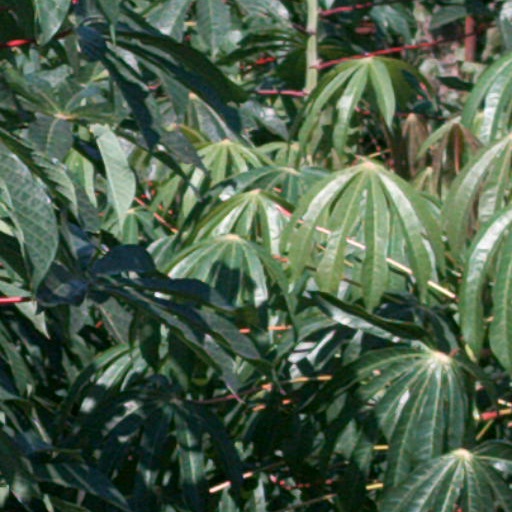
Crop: cassava